Bodyguard (2010 film)

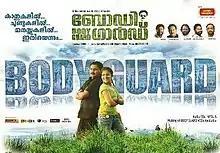
Promotional poster

Bodyguard is a 2010 Indian Malayalam-language romantic comedy film written and directed by Siddique. It stars Dileep with Nayanthara and Mithra Kurian in the lead. This film was Nayanthara's comeback to Malayalam cinema after a gap of four years, and it is the first time that Dileep had worked with Siddique. The music was composed by Ouseppachan with popular choreographer-director Prabhu Deva choreographing the song sequences. "Bodyguard" is considered by many critics as one of the best films ever made in Malayalam cinema and developed a cult following in the years after its release. Dileep's performance was highly praised by other actors for this film.